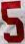
Number: 5